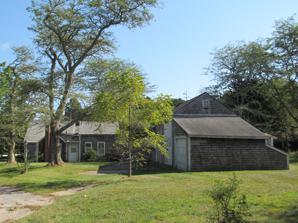
Building: Goodspeed House
Country: United States of America
Year built: 1708
Historic house in Massachusetts, United States United States historic place Goodspeed House U.S. National Register of Historic Places Goodspeed House Show map of Cape Cod Show map of Massachusetts Show map of the United States Location Barnstable, Massachusetts Coordinates 41°39′32″N 70°25′10″W / 41.65889°N 70.41944°W / 41.65889; -70.41944 Built c. 1653 (traditional) c. 1708 (assessed) MPS Barnstable MRA NRHP reference No. 87000235 Added to NRHP March 13, 1987 The Goodspeed House is a historic house in Barnstable, Massachusetts . It is believed to have been built by Roger Goodspeed, Marstons Mills' first settler. The house was listed on the National Register of Historic Places in 1987. Description and history The Goodspeed House is a 1 + 1 ⁄ 2 -story wood-frame structure, five asymmetrical bays in width, with a side-gable roof and central chimney.  Exterior trim is minimal, with simple surrounds around the windows, and a lintel shelf above the main entry.  An ell extends to the rear of the house toward a barn. While the house is traditionally claimed to have been built by local settler Roger Goodspeed in 1653, this has since been disputed. The Marstons Mills Historical Society has claimed that the residence is "proven" to have been built before 1708 by Roger's son Ebenezer. The house remained in the hands of Goodspeed's descendants for five generations. Its asymmetrical facade suggests that it was at first built as a "half house", only three bays wide. See also List of the oldest buildings in Massachusetts National Register of Historic Places listings in Barnstable County, Massachusetts References